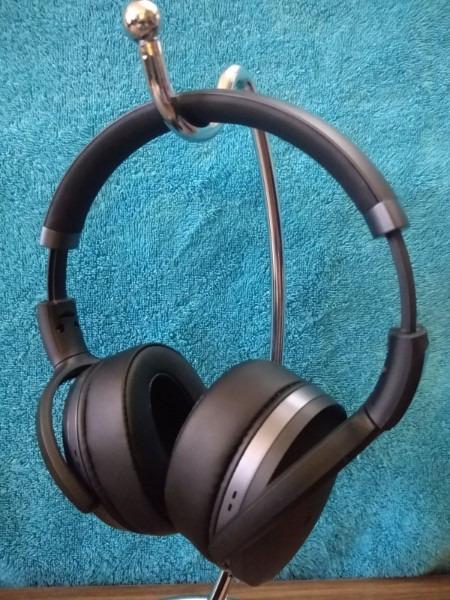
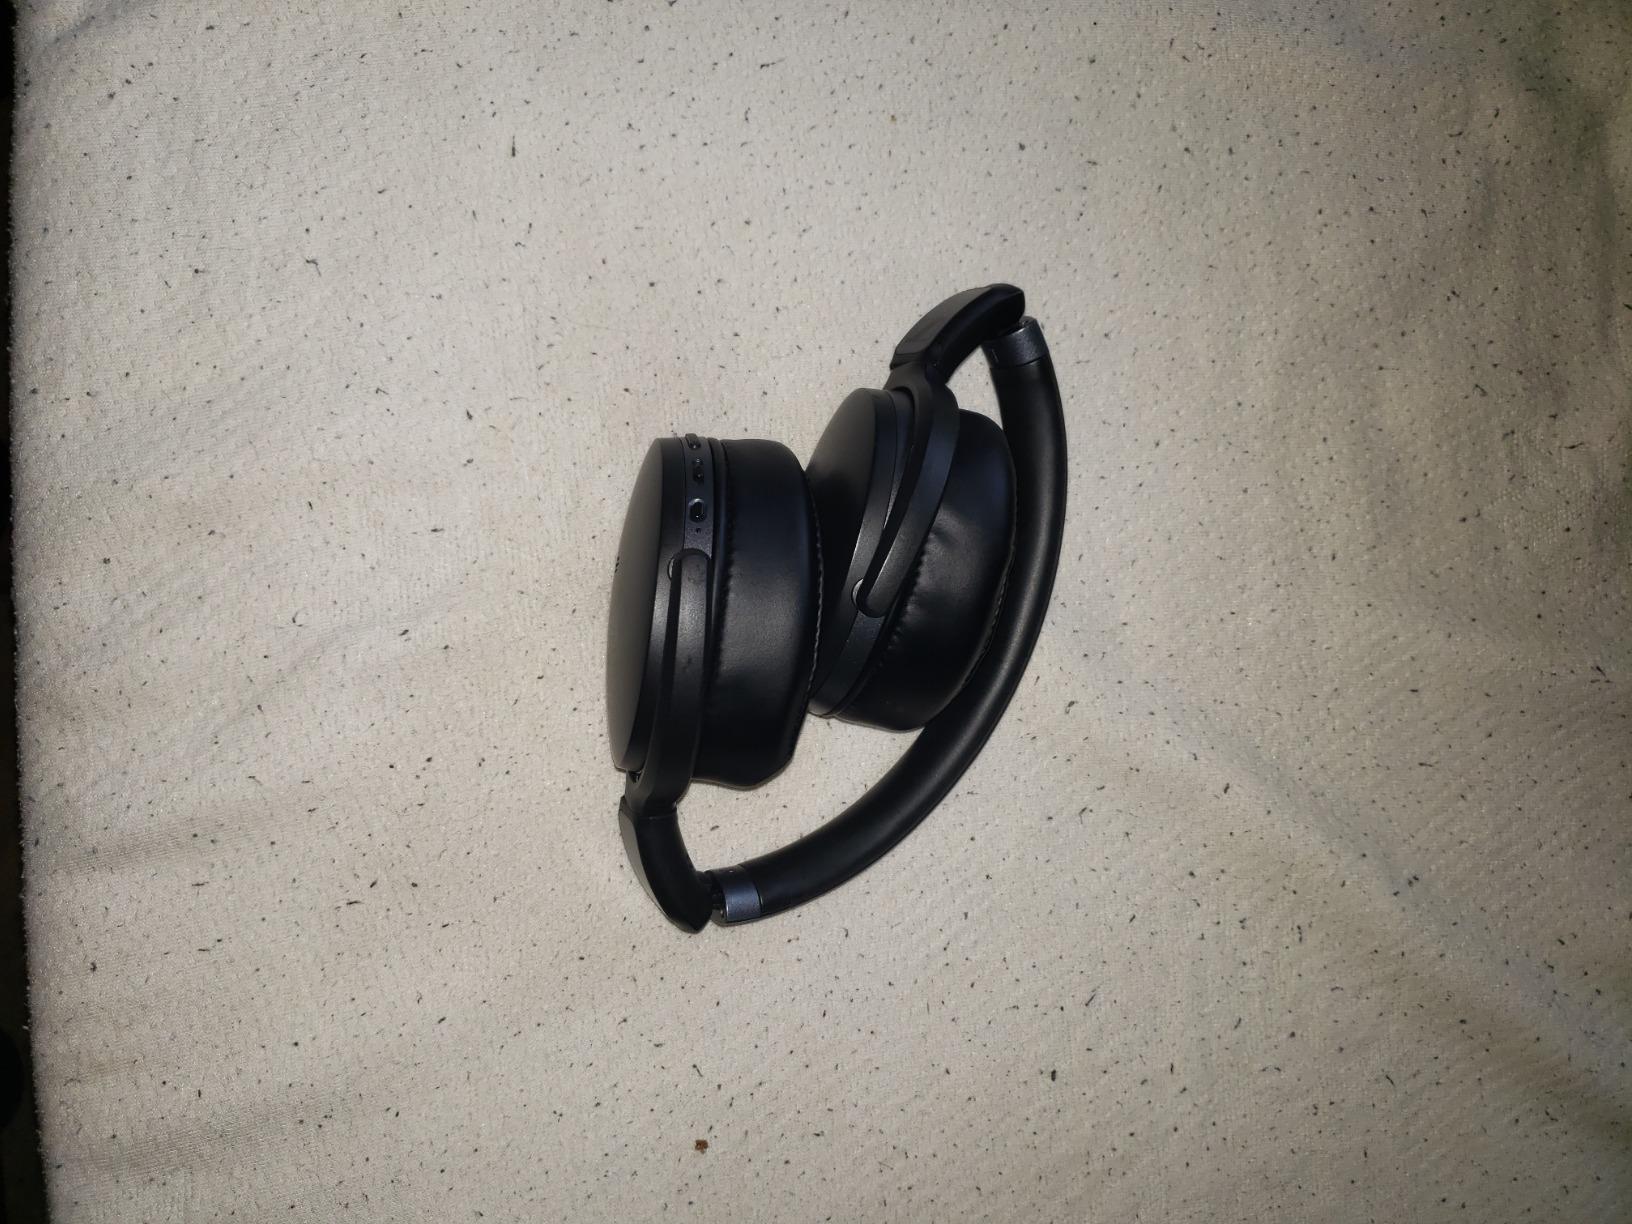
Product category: headphones
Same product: yes